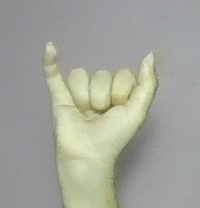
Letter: ya